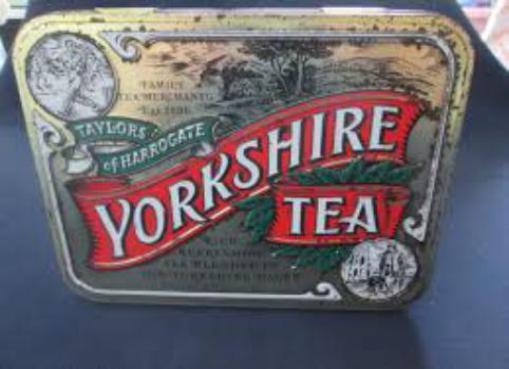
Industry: Food